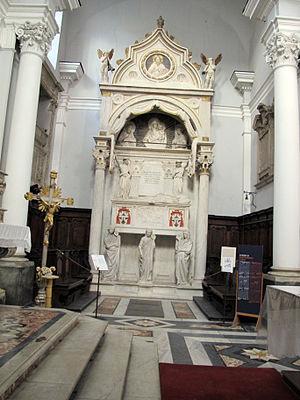
L'église Sant'Angelo a Nilo, ou chapelle Brancaccio, est une église du centre historique de Naples située piazzetta Nilo.